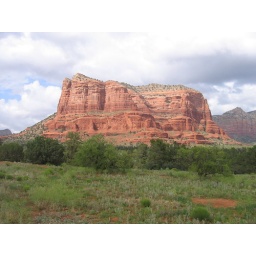
red rock formations in Sedona